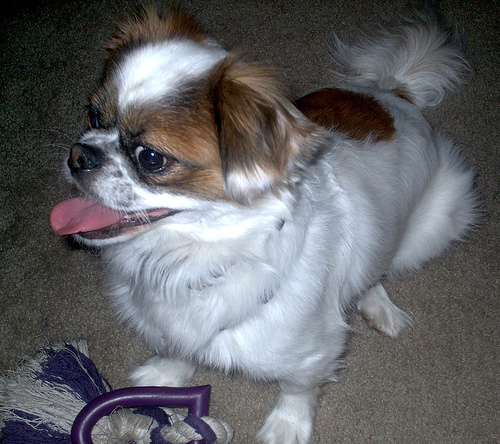
Animal: dog
Breed: japanese chin